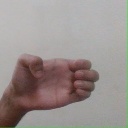
अक्षर: ख